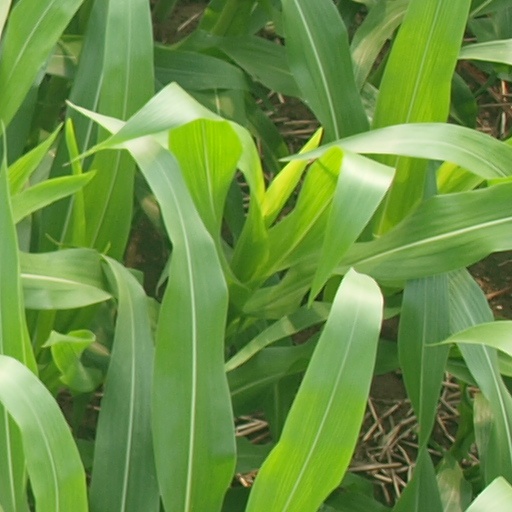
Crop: maize; corn